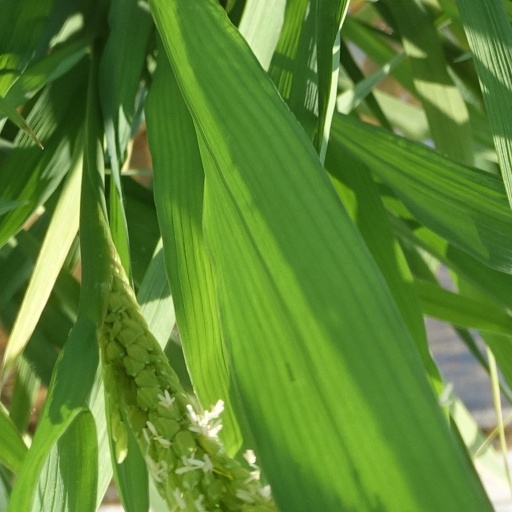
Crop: rice